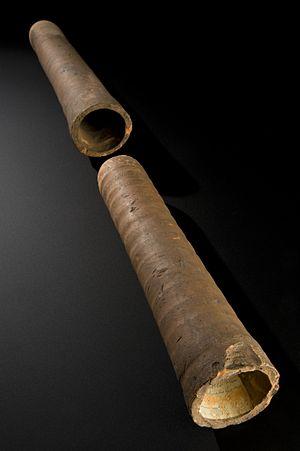
Un tuyau en terre cuite est un cylindre qui, depuis l'antiquité, peut être assemblé avec d'autres pour former une conduite hydraulique, ou servir de tuyau de drainage.